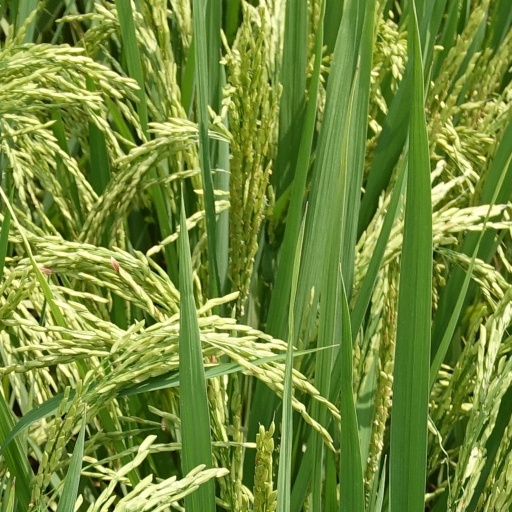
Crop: rice